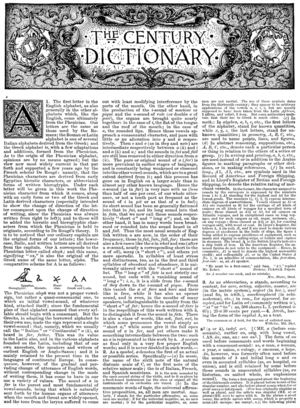
The Century Dictionary and Cyclopedia a été l'un des plus grands dictionnaires encyclopédiques de langue anglaise. La première édition a été publiée de 1889 à 1891 par The Century Company de New York, en six, huit ou dix volumes en 7 046 pages avec quelque 10 000 illustrations gravées sur bois. Il a été édité par William Dwight Whitney, linguiste et érudit sanskrit, avec l'aide de Benjamin Eli Smith. Il s'agissait d'une grande expansion du petit Imperial Dictionary of the English Language, basé sur l'édition de 1841 de l'American Dictionary de Noah Webster.